Serbs in Hungary

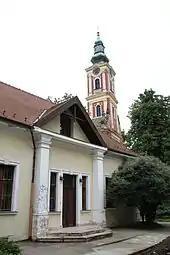
Serbian Orthodox Museum and Church in Szentendre

After territory of present-day Hungary came under Habsburg administration, a new wave of Serb refugees migrated to the area in 1690, as a consequence of the Habsburg-Ottoman war. After the devastating Ottoman wars these cities had a very low population.